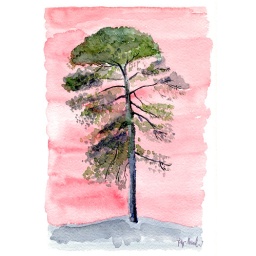
pine tree in the park